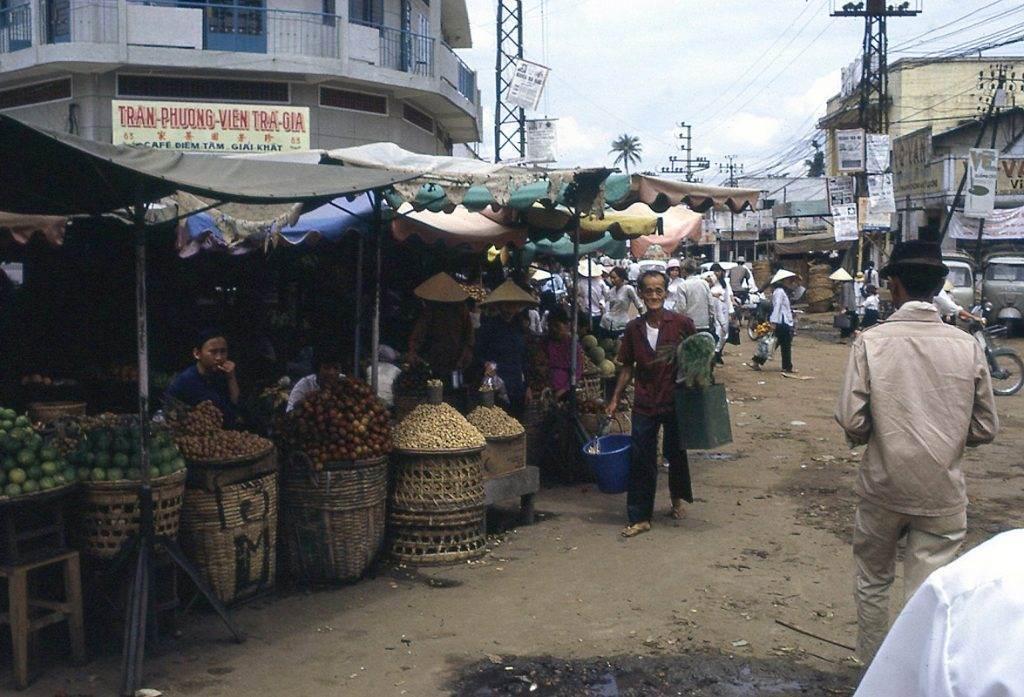
có nhiều người đang di chuyển ở bên trong khu chợ